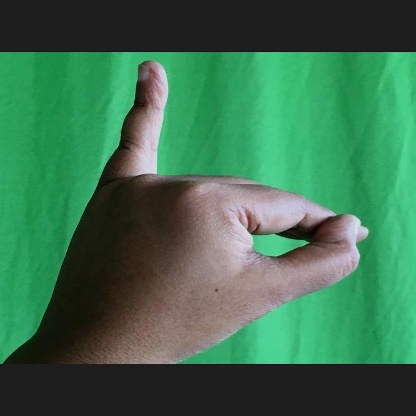
Mudra: Hamsapaksha